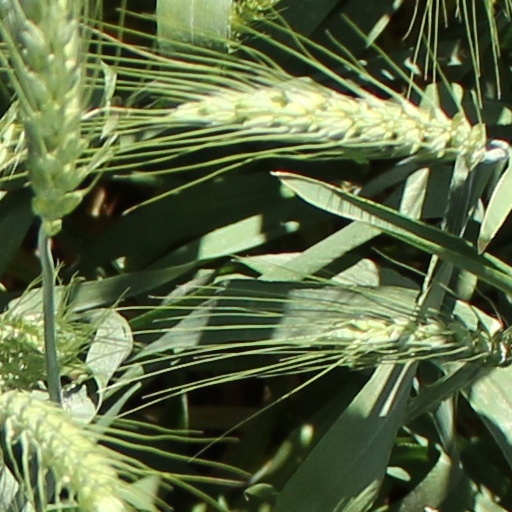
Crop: wheat